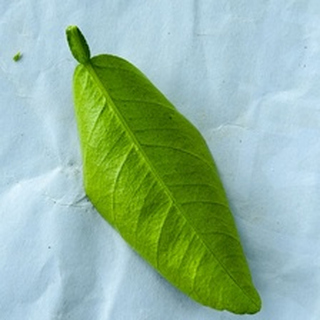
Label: healthy_lemon